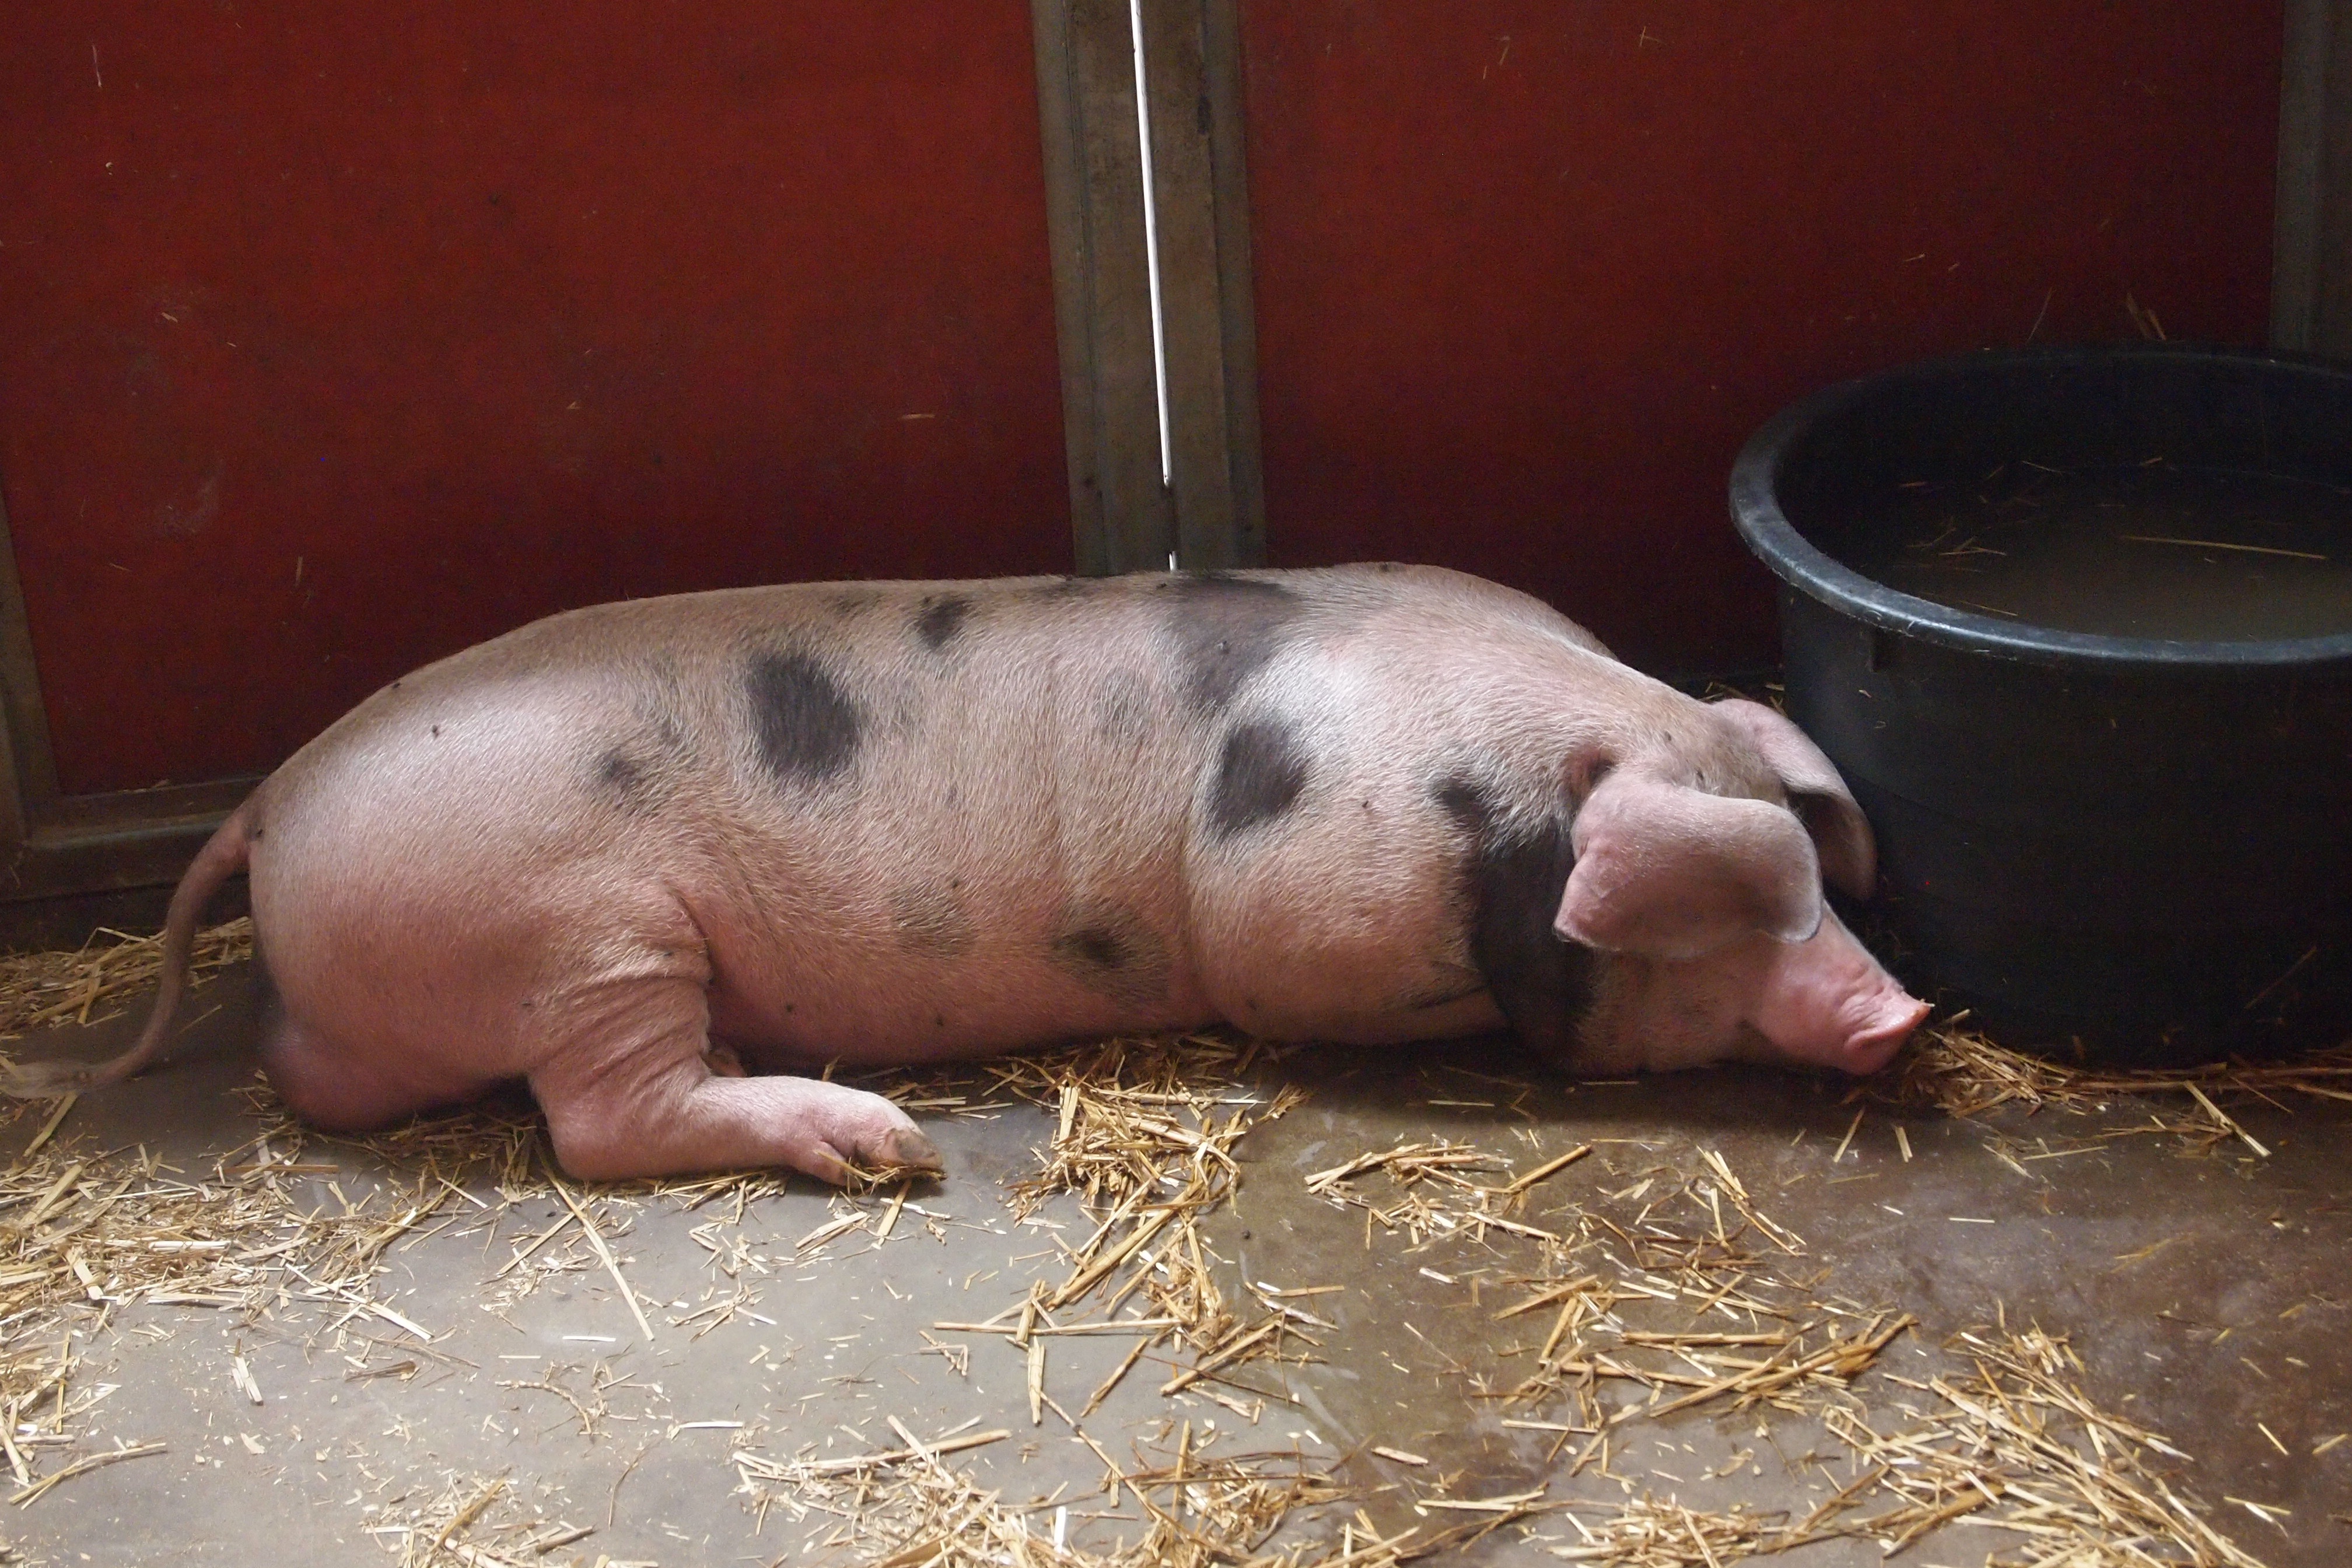
farm, mammal, fauna, stable, vertebrate, pig, domestic pig, pig like mammal